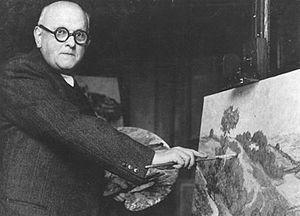
Portrait photographique de sibra vers 1946
Paul Sibra, est un peintre français, régionaliste, peintre de scènes religieuses, de paysages et de portraits